Memmelsdorf

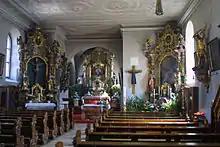
Parish church's interior

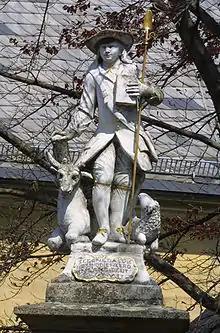
Stone figure of St. Wendelin on the parish church

The club "Sportverein 1923 e. V." offers many departments. From football to bowling, chess and baseball, every sportsman and sportswoman can follow his or her interests. Over the last few years, various teams from one department or another have made their way into the national leagues, with the first team from the baseball department even reaching the Second "Bundesliga".